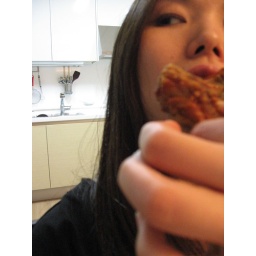
chicken in the kitchen